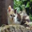
Label: cat